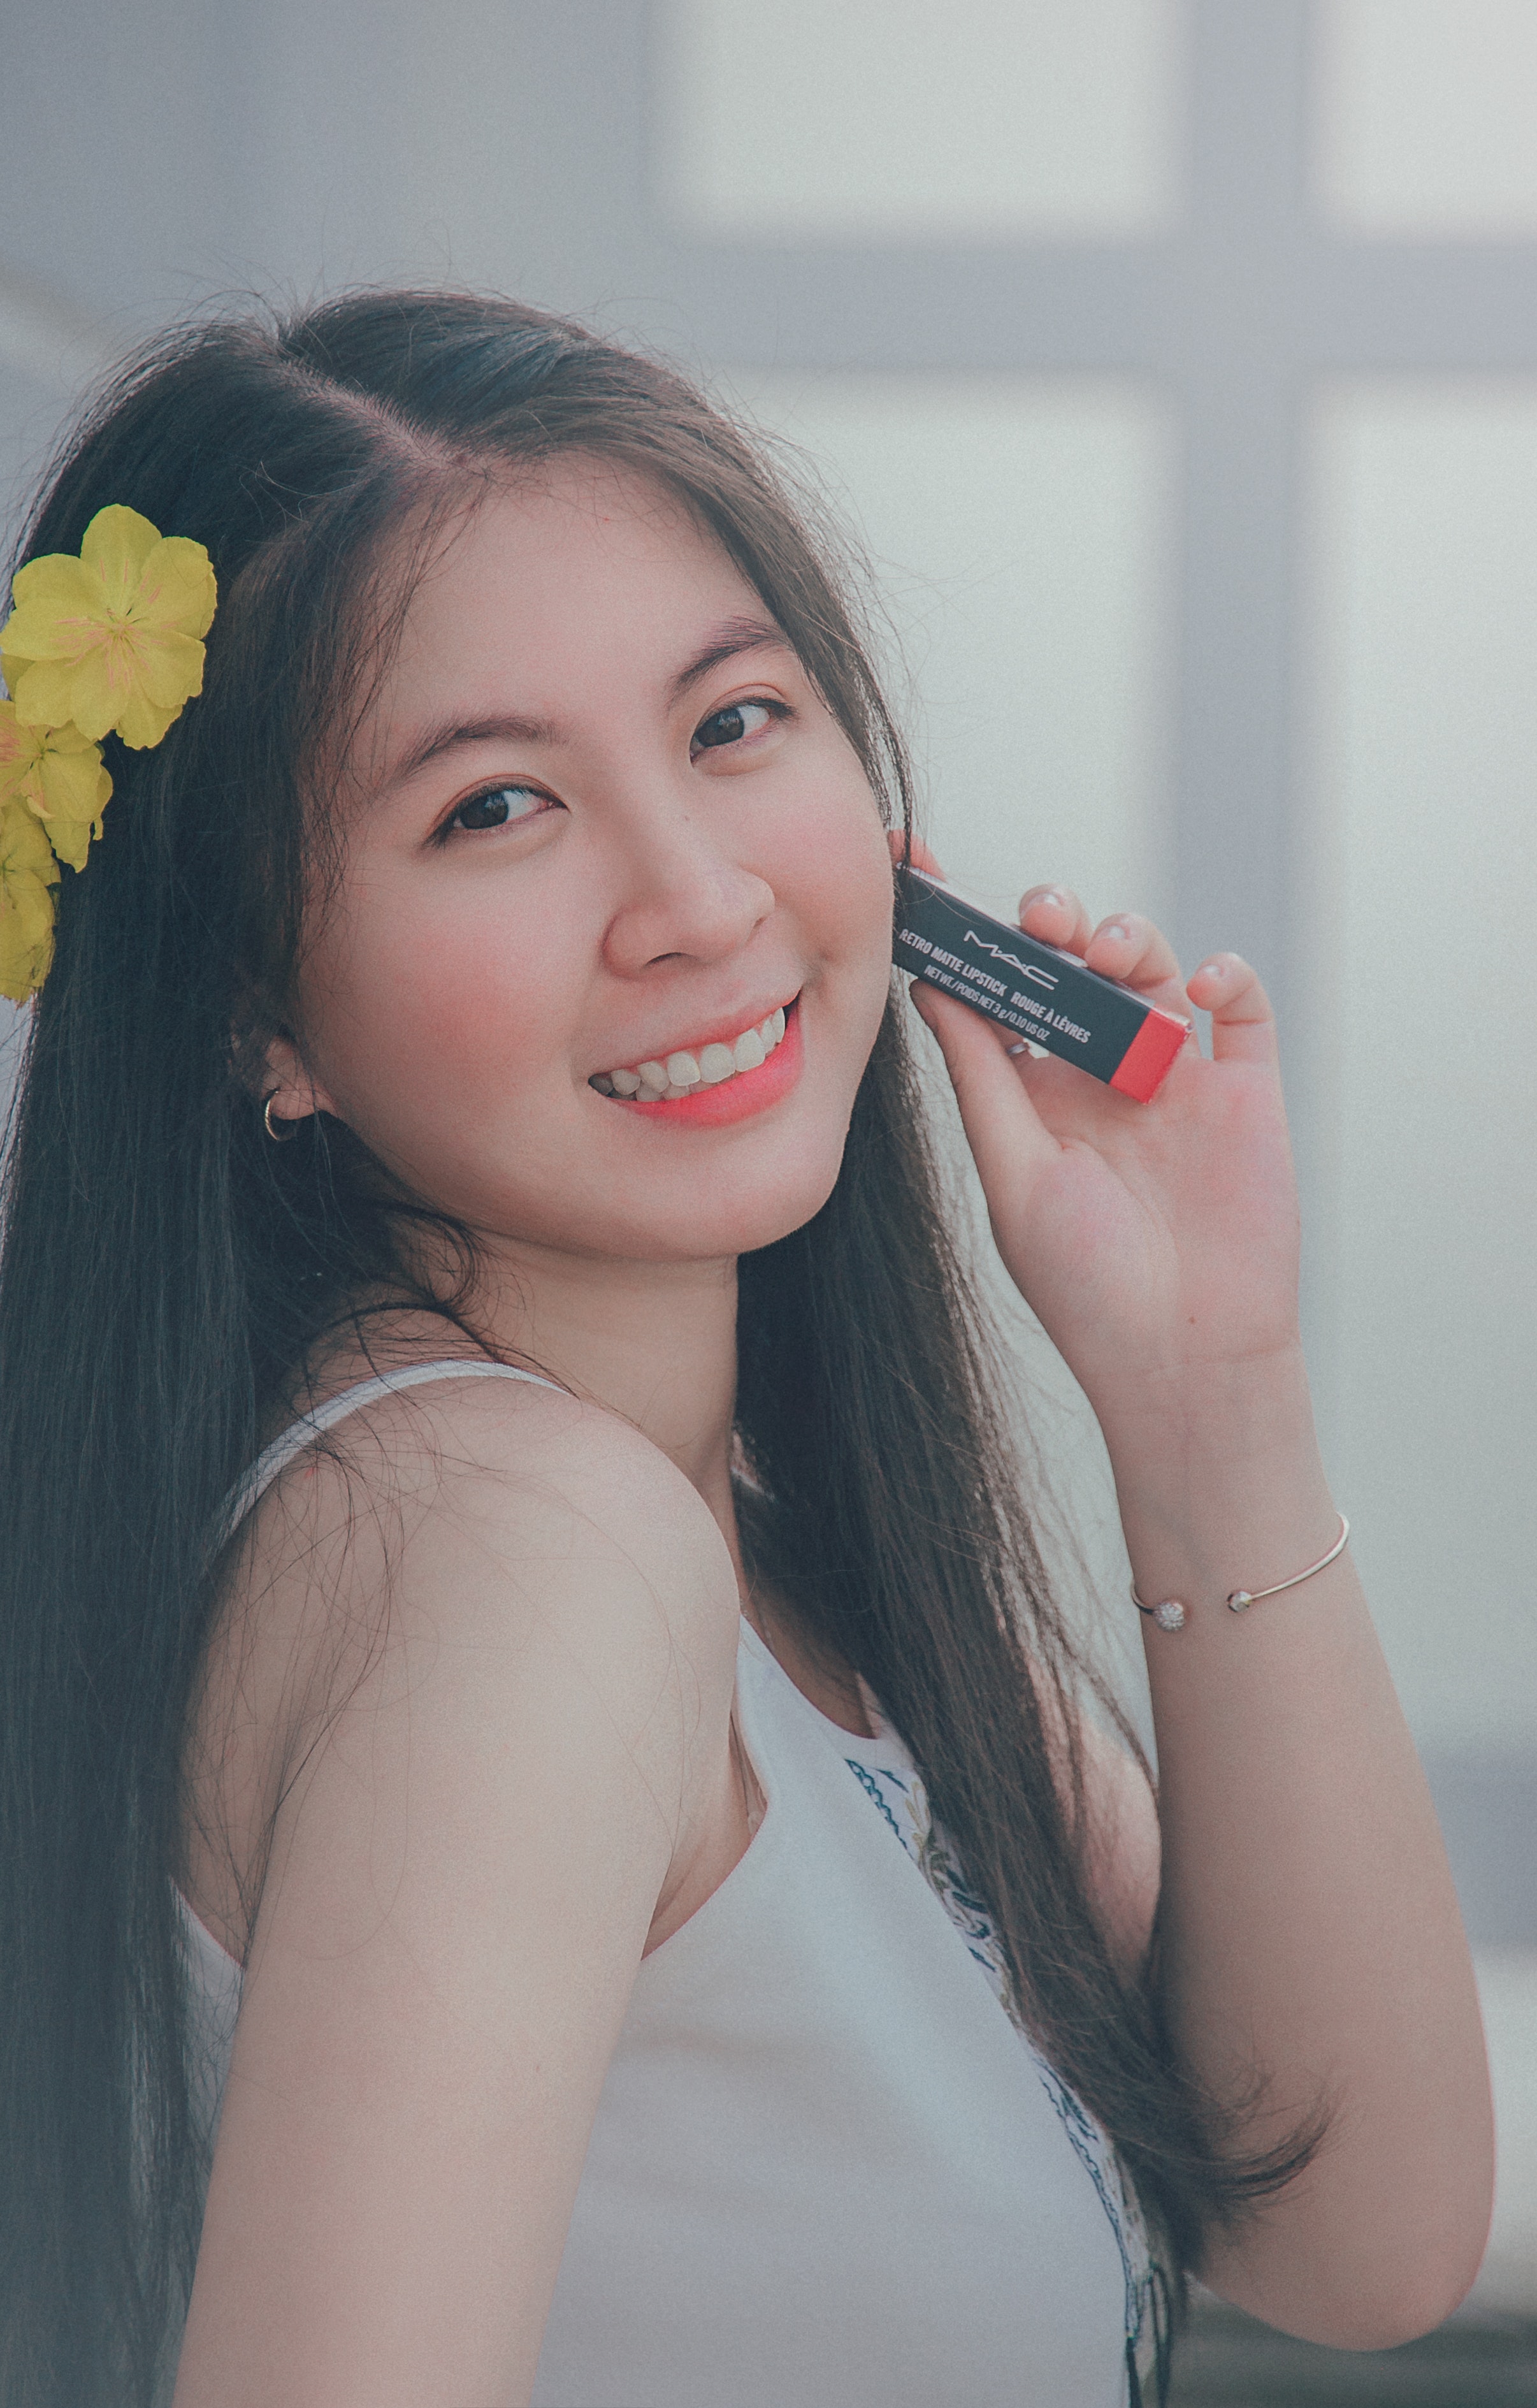
hair, face, skin, beauty, lip, eyebrow, long hair, hairstyle, forehead, snapshot, smile, eye, japanese idol, photography, brown hair, happy, black hair, photo shoot, hair accessory, eyelash, fashion accessory, flower, model, child model, portrait photography